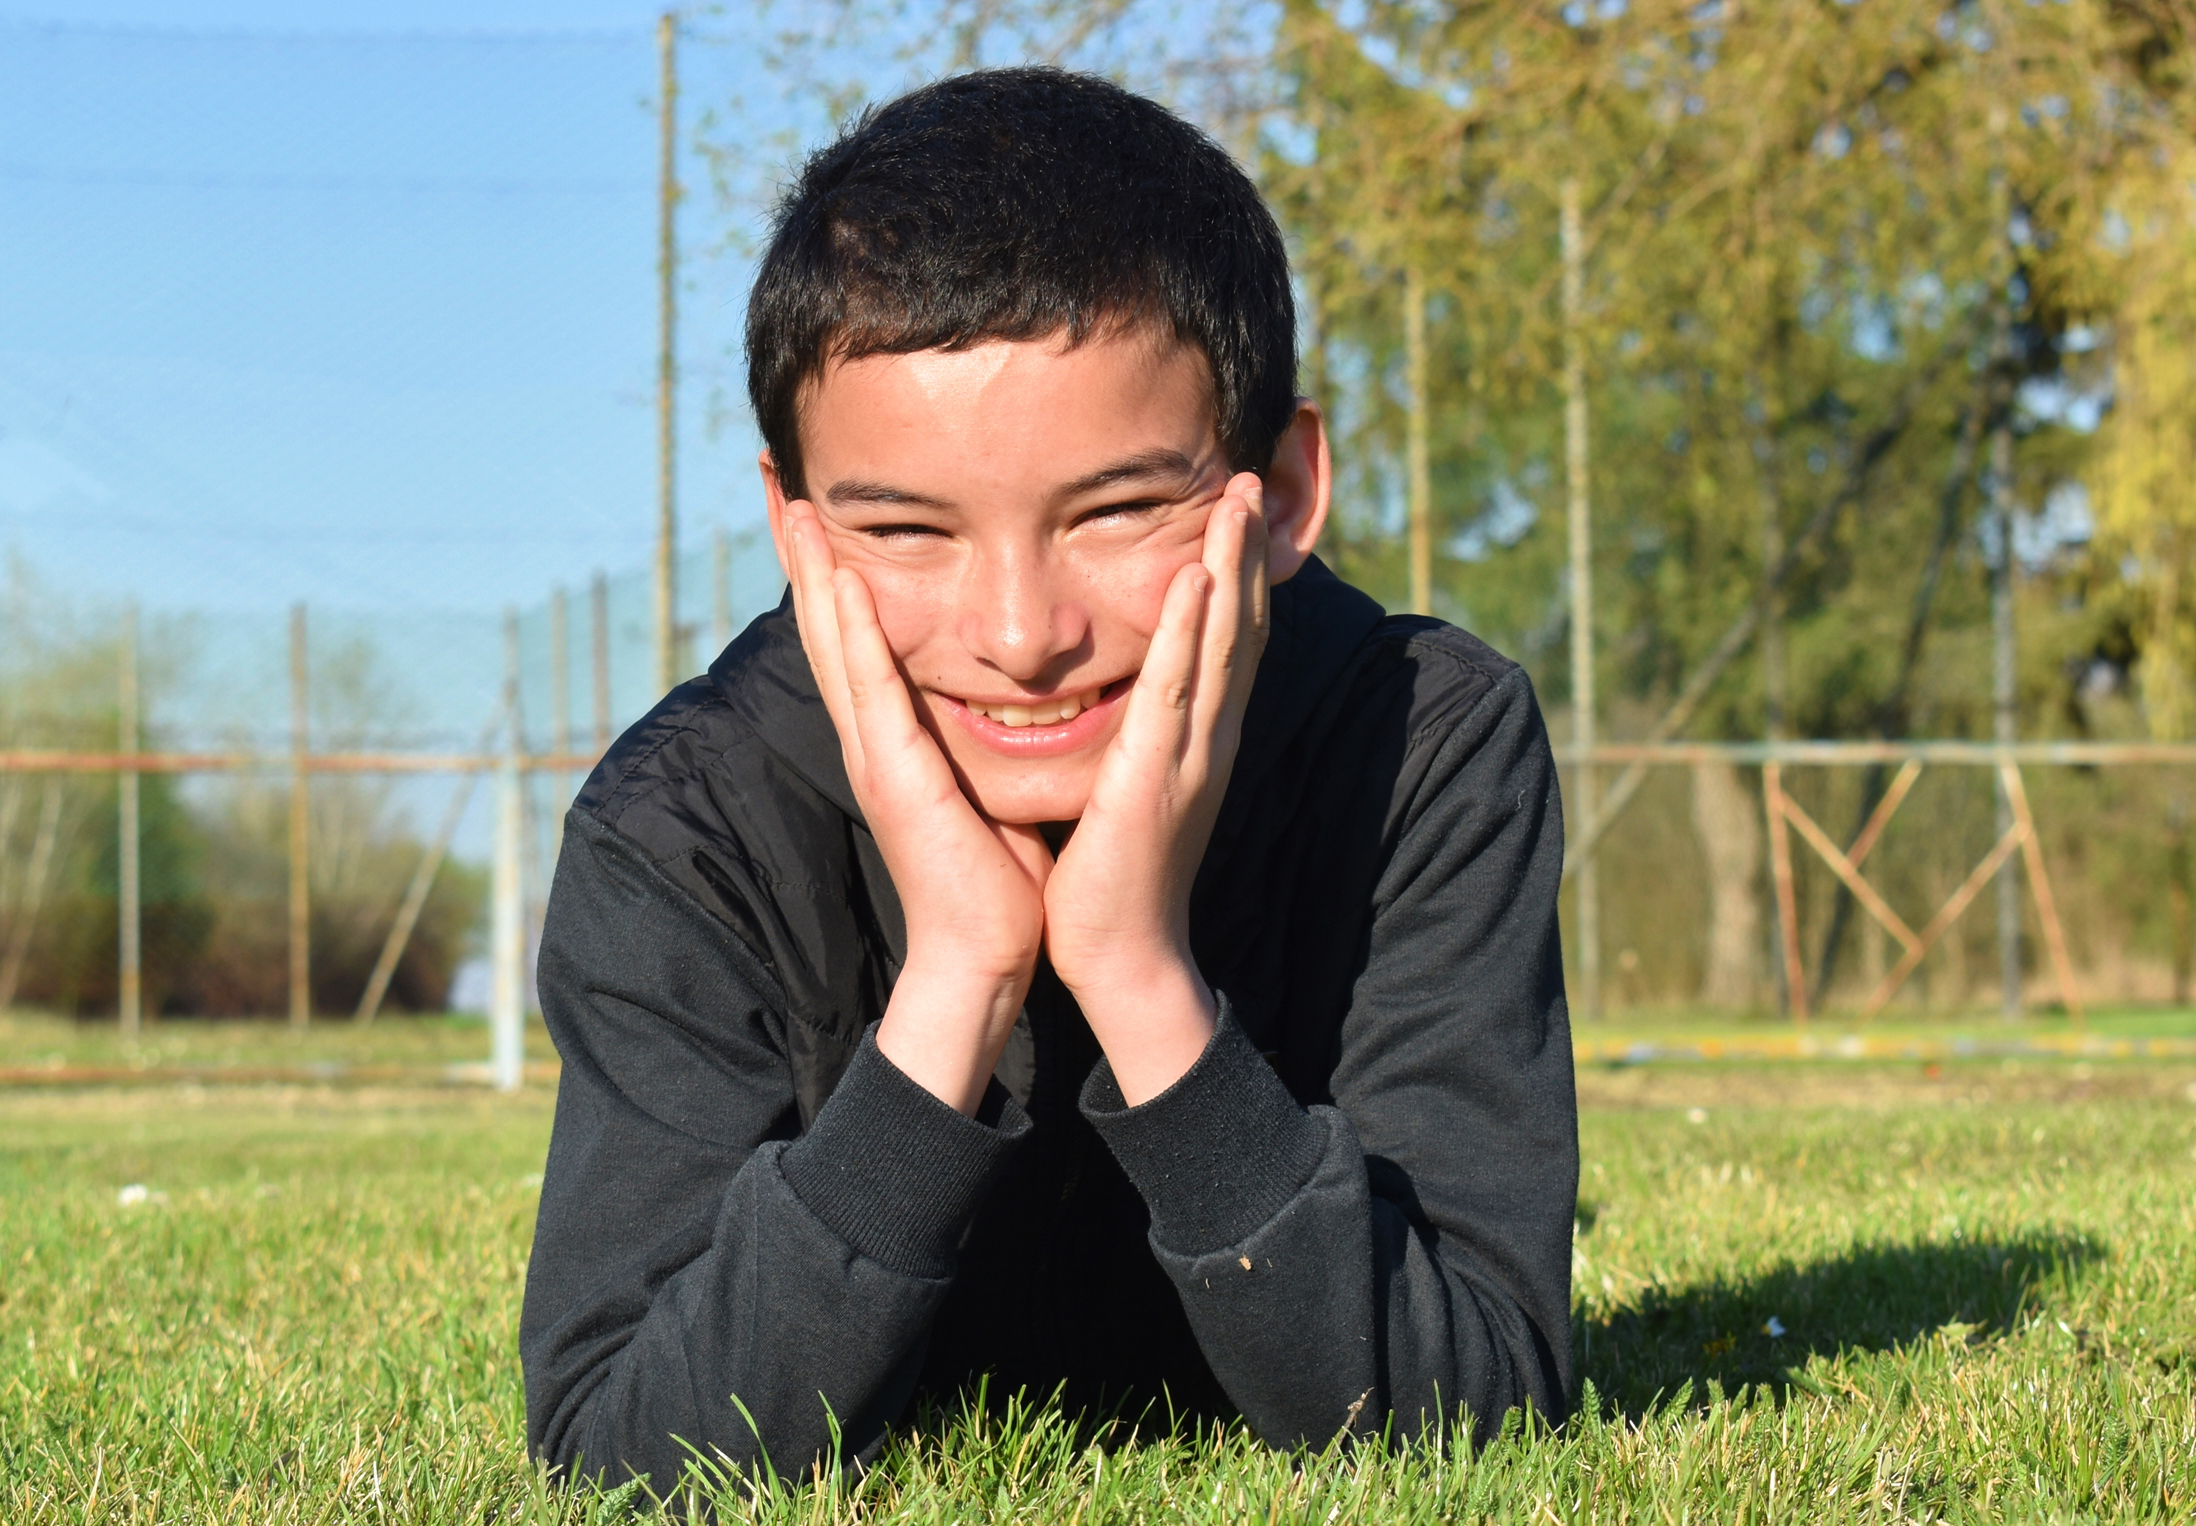
modell, boy, smile, plant, eye, facial expression, sky, flash photography, human body, People in nature, happy, tree, gesture, grass, wood, black hair, grassland, meadow, leisure, recreation, fun, brown hair, sitting, laugh, child, portrait photography, portrait, photo shoot, autumn